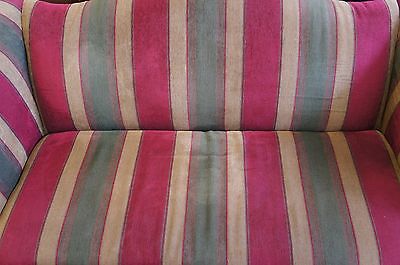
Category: sofa